Economy of Turkey

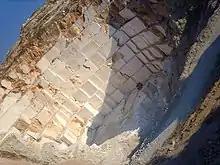
Marble quarries in Turkey

There are numerous private hospitals in Turkey, which has benefited from medical tourism in recent years. Health tourism generated revenues worth $1 billion in 2019 for Turkey's economy. A total of 662,087 patients were treated at Turkish hospitals in 2019 within the scope of health tourism, with around 60% of the income being obtained from plastic surgeries.